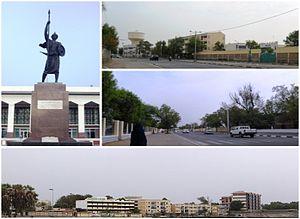
Ville de Djibouti